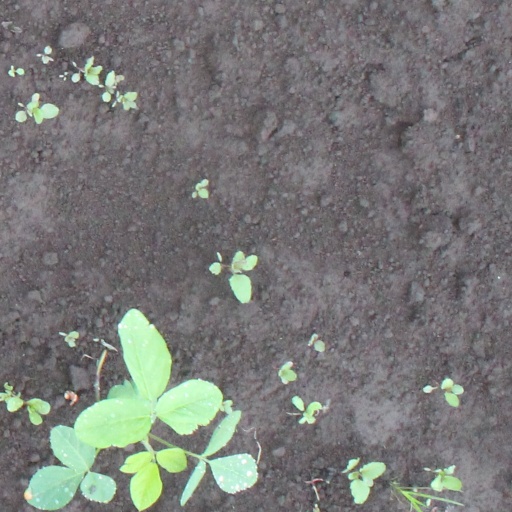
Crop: soybean